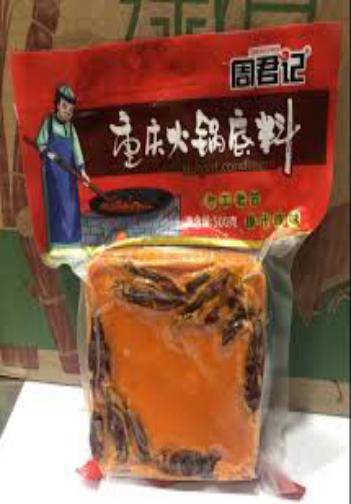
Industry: Food